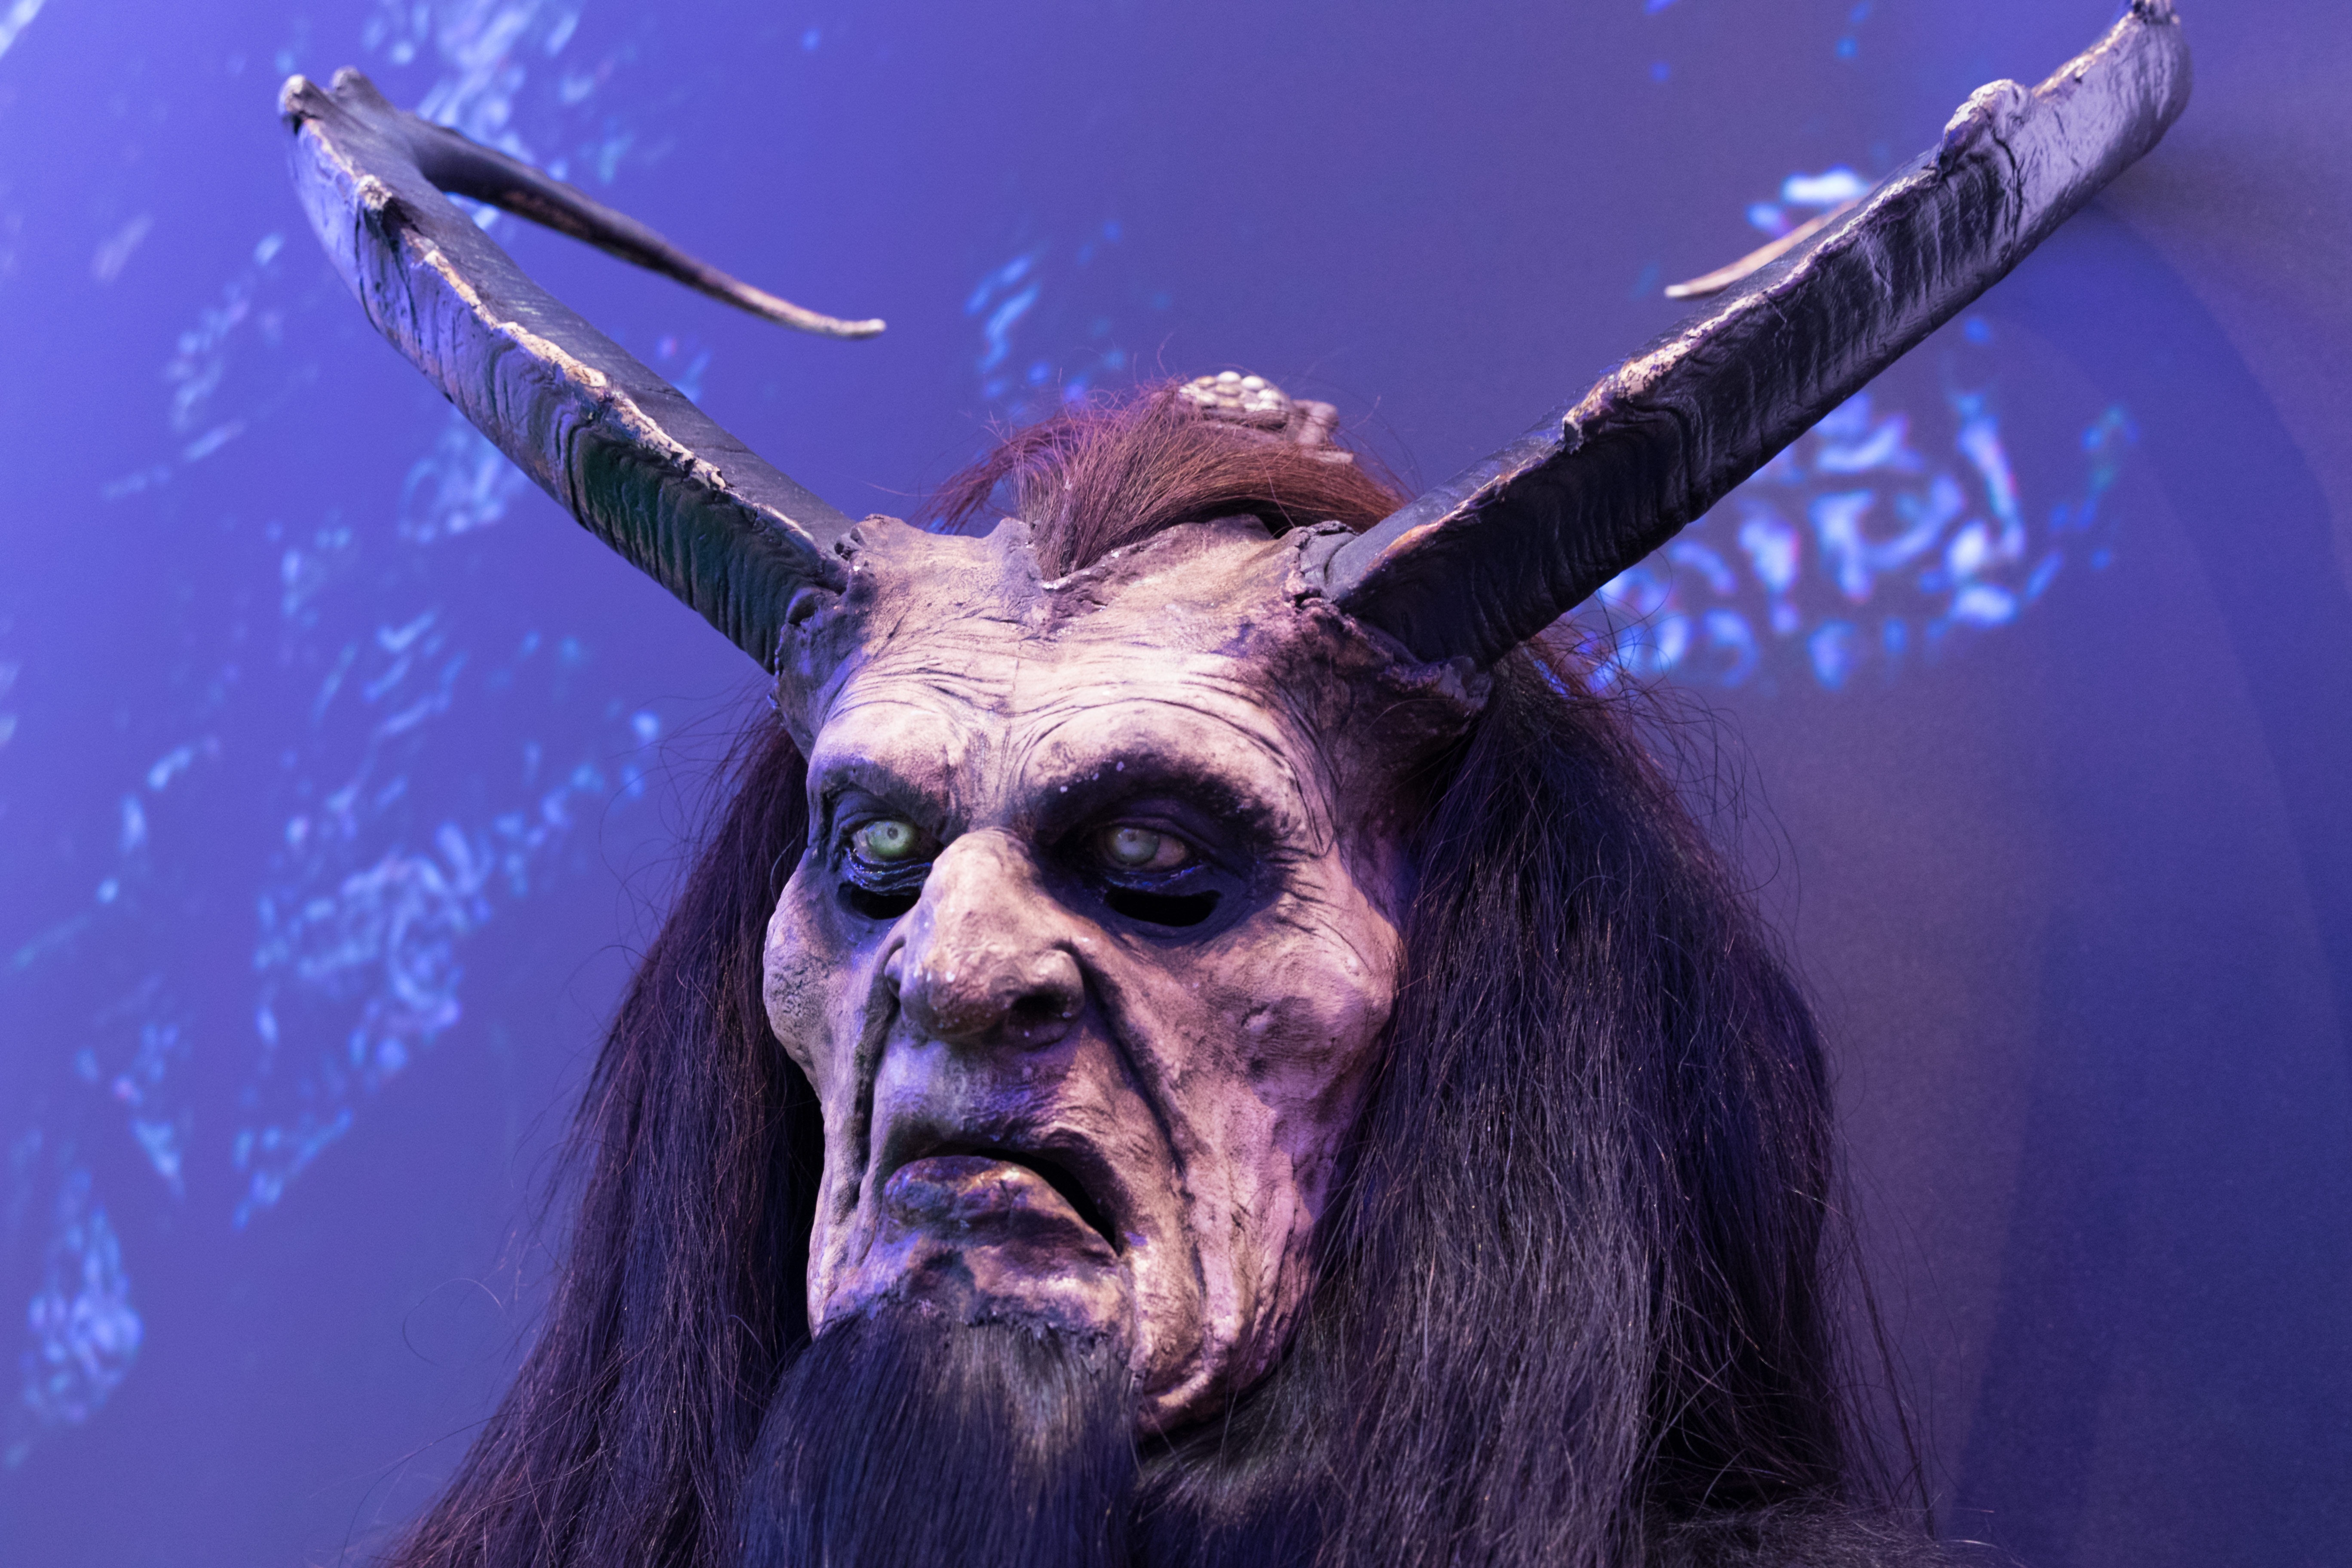
carnival, face, mask, figure, panel, screenshot, mythology, mythical creatures, special effects, fictional character, fasnet, satyr